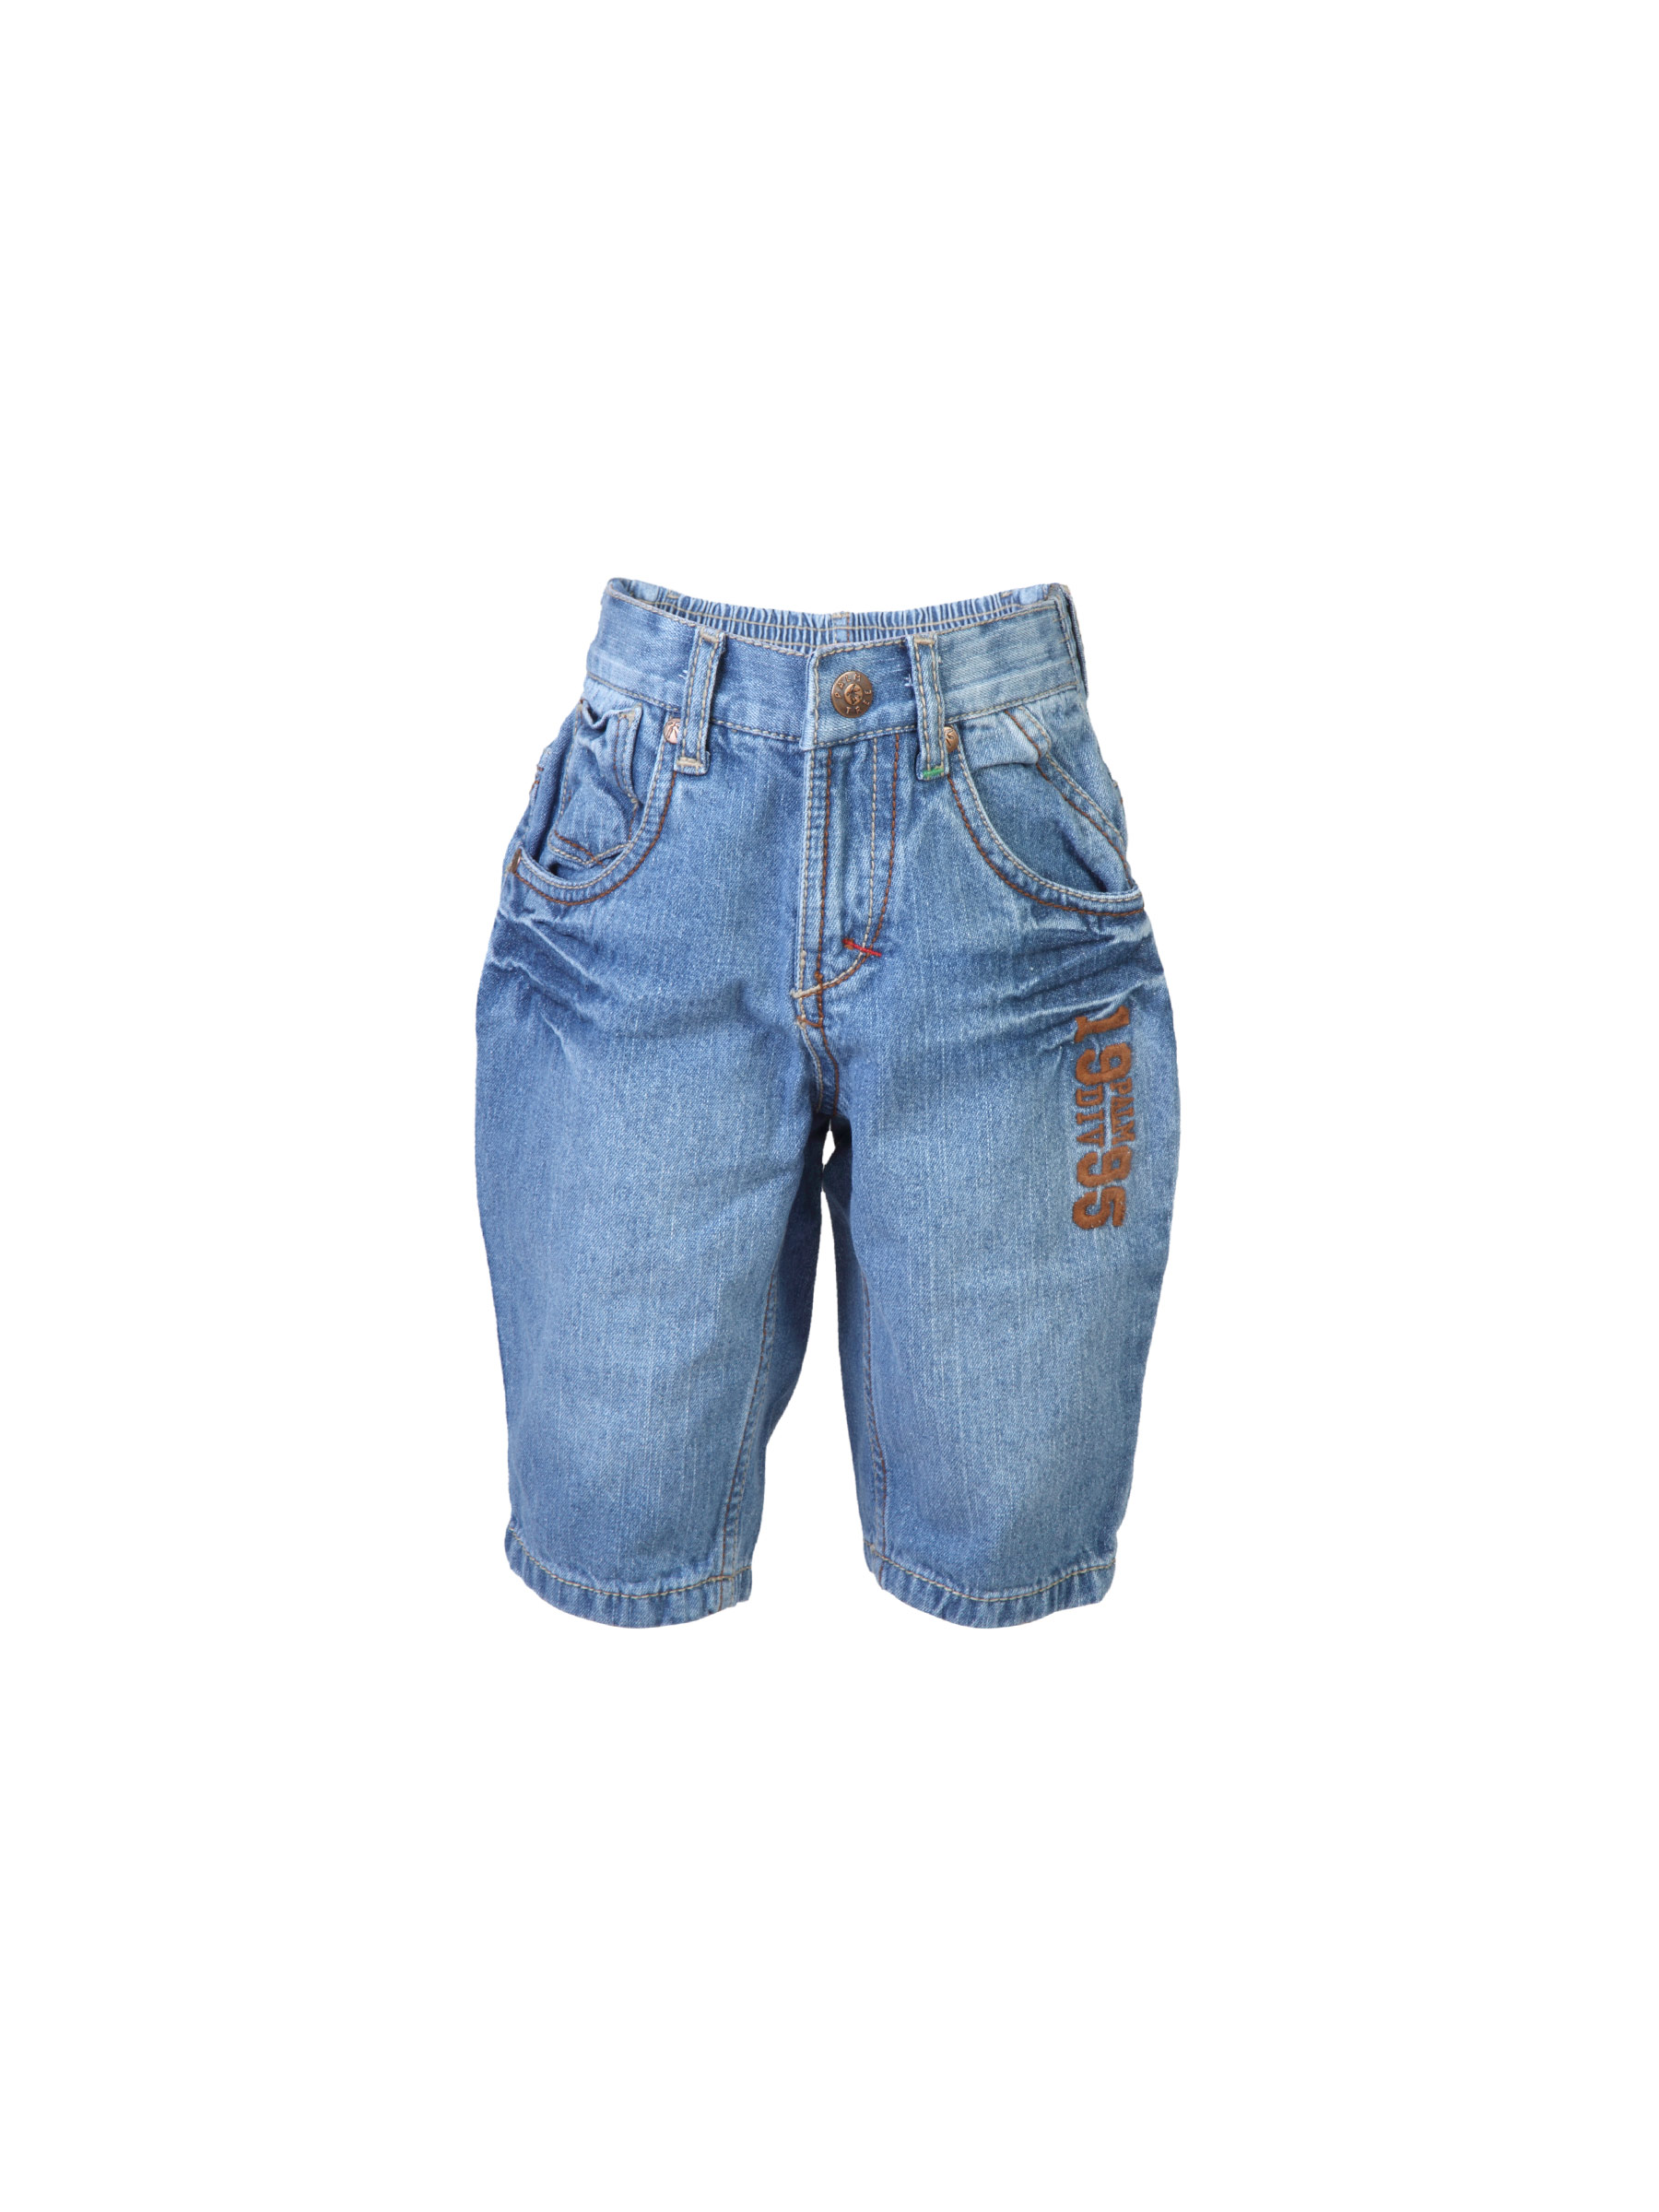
Palm Tree Kids Boys Washed Blue Shorts
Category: Apparel / Bottomwear / Shorts
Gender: Men
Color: Blue
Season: Fall 2011
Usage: Casual